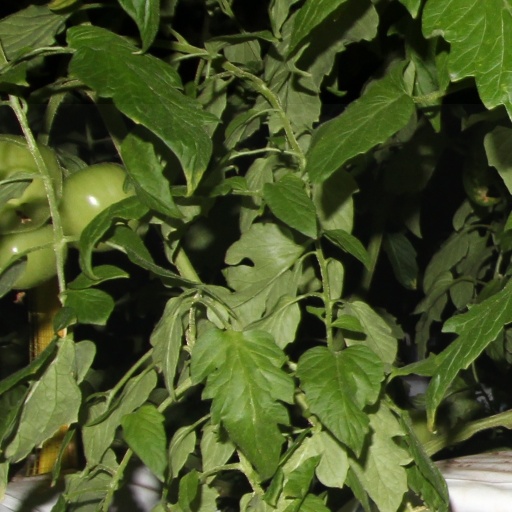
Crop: tomato